57th Berlin International Film Festival

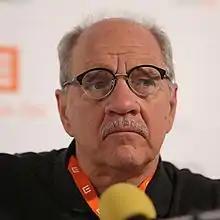
Paul Schrader, Jury President

The following films were selected in competition for the Golden Bear and Silver Bear awards: